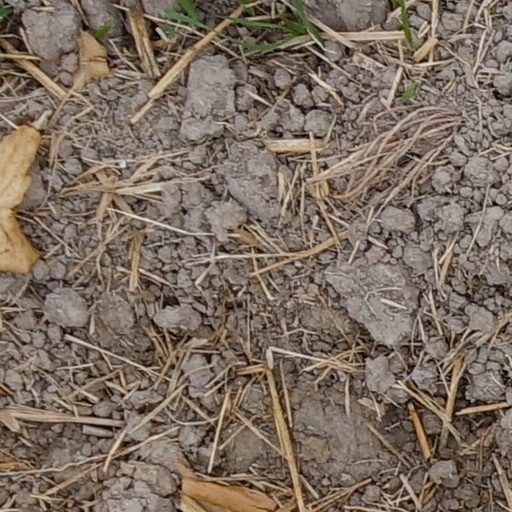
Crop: wheat